Wharton-Chappell House

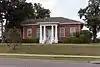
The house in September 2016

The Wharton–Chappell House is a historic residence in Montgomery, Alabama. The house was built in 1854 by William G. Wharton, who owned a brick works on an adjacent property. He sold the property in 1859 to Thomas Dorsey, whose widow married James Chappell in 1865. Chappell amassed over of farmland on Montgomery's west side, including land surrounding the house. The house remained in the Chappell family until 1928. It was sold to the federal government in 1935, where the Public Works Administration built a housing project named Riverside Heights. The house was converted into offices for the complex, which opened in 1937 and was transferred to the city housing authority in 1939. The complex closed in 2006 and demolished in 2009, with only the house remaining. An artificial whitewater rafting park was opened on the site in 2023.